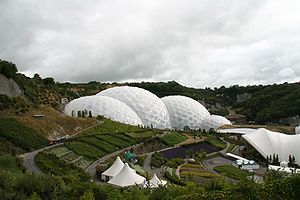
Cornwall / Seværdigheder
Project Eden indeholdende kunstig biosfære er blandt seværdighederne i Cornwall
Cornwall er et grevskab i det yderste sydvestlige hjørne af England.